Karl Hammer

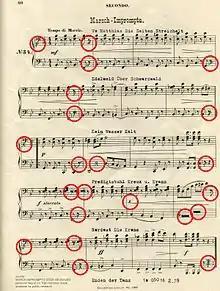
March Impromptu Code

In the early '80s Hammer started as a bus cleaner with a Dutch public broadcaster and worked his way up from there. He eventually became production assistant, taught himself how to be a video editor, and turned director and producer, working on some of Holland's biggest productions with Joop van den Ende. In subsequent years Hammer was involved with the introduction of private radio and TV RTL in the Netherlands and Belgium, owned a trucker radio station and was advisor to media moguls such as Leo Kirch (Kirch Gruppe).